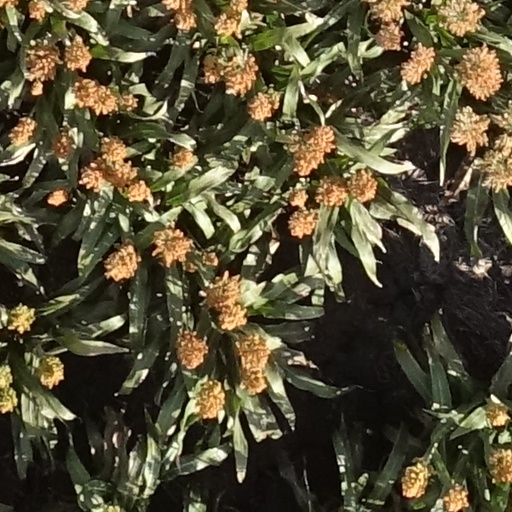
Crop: sorghum